List of Bowling Green State University buildings

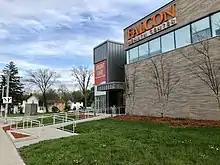
The Falcon Health Center

Built in 2012 to provide district cooling to nearby academic buildings. The building was designed to have a low visual impact on campus while allowing for a high equipment density.